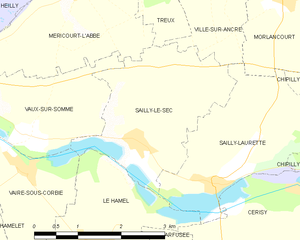
Carte des communes françaises Sailly-le-Sec
Sailly-le-Sec est une commune française située dans le département de la Somme, en région Hauts-de-France. C'est aussi l'ancien nom de Sailly-Flibeaucourt avant 1906.